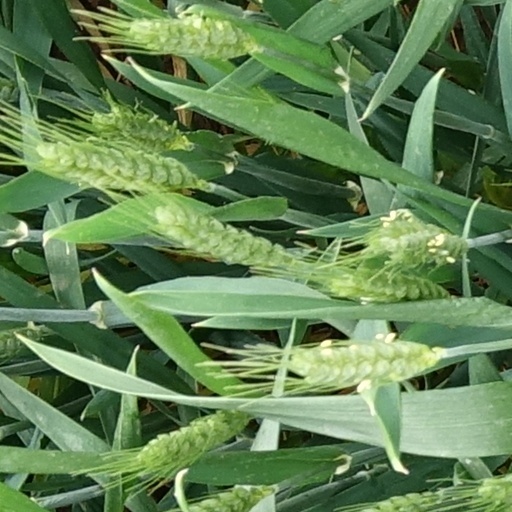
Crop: wheat